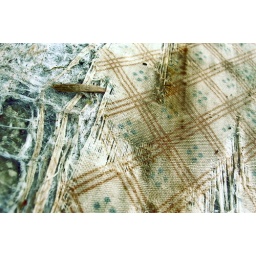
a chair in an alley a few blocks from my house